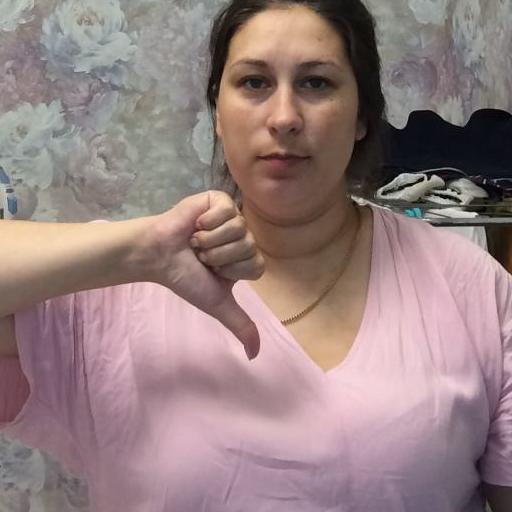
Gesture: dislike